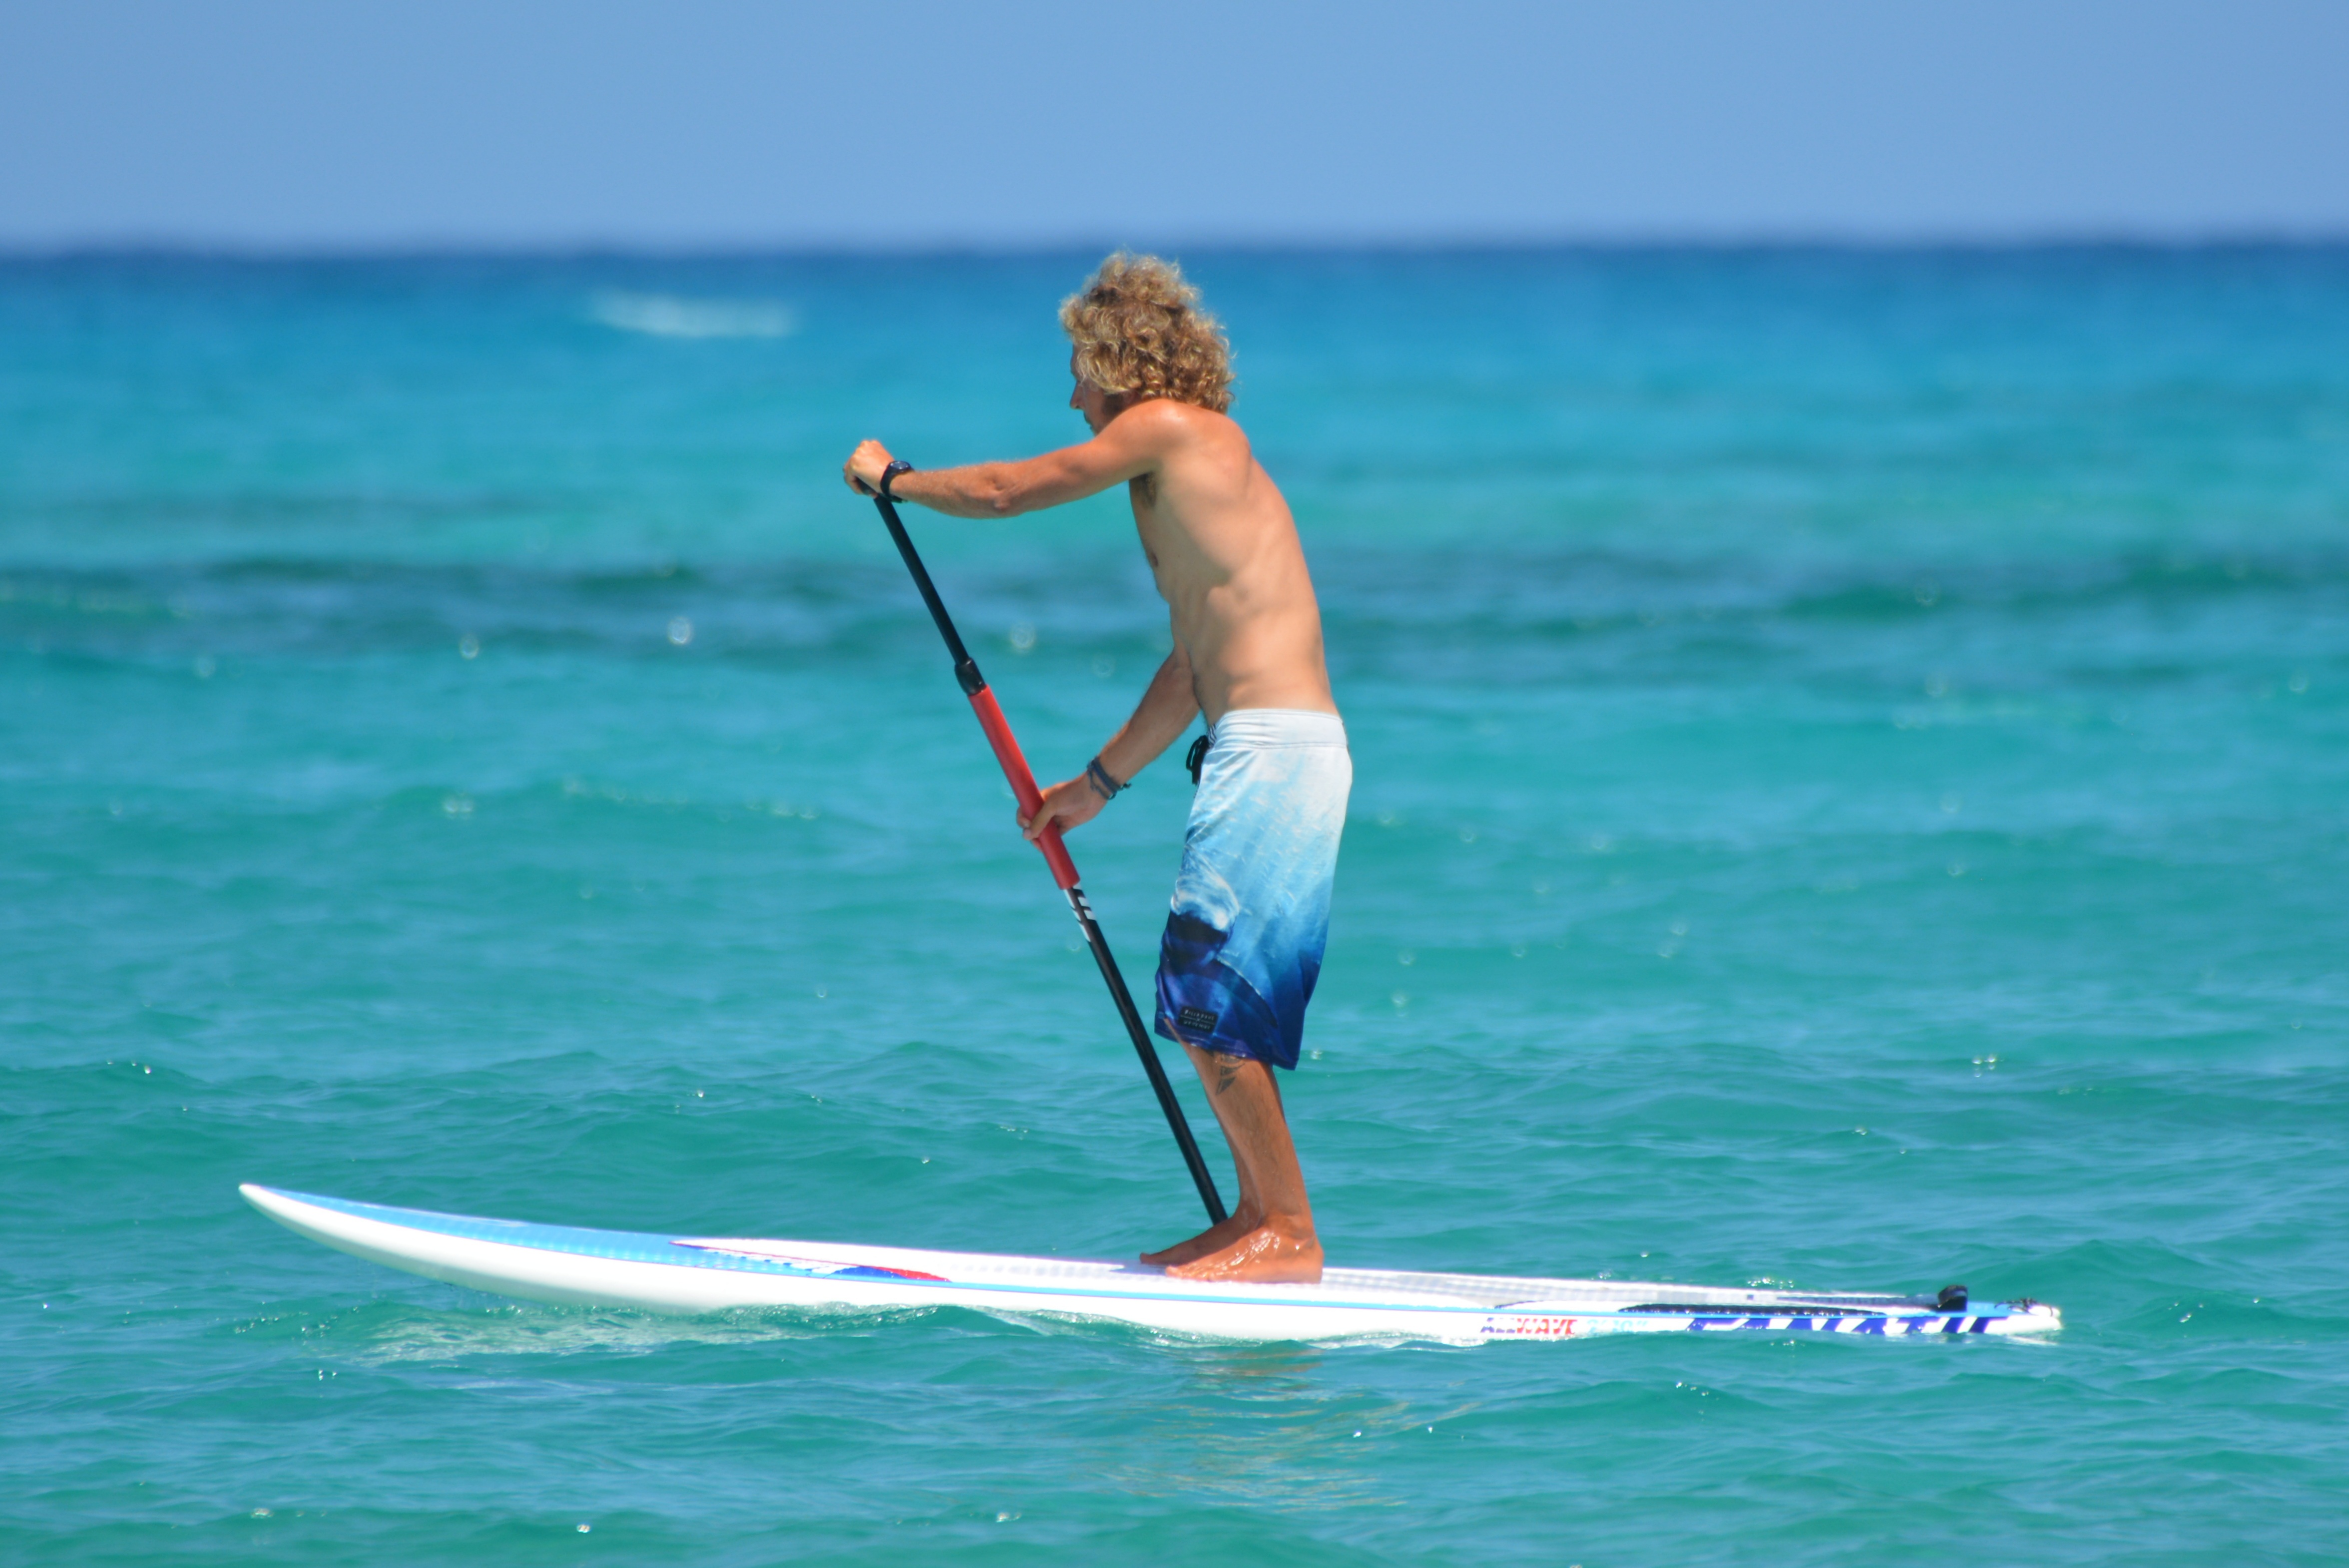
man, sea, ocean, people, wave, wind, surfing, paddle, sailing, surfboard, sports, boating, windsurfing, water sport, stand up paddle surfing, wind wave, boardsport, surfing equipment and supplies, surface water sports, swim shorts